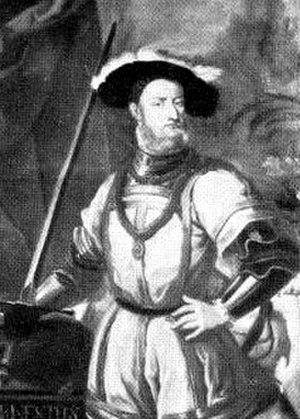
Ernest de Bade-Durlach, né à Pforzheim le 7 octobre 1482, décédé à Sulzburg le 6 février 1552 est un margrave de Bade-Durlach de 1515 à 1552.
Le margraviat de Bade-Durlach est un État du Saint-Empire romain germanique de 1535 à 1771.